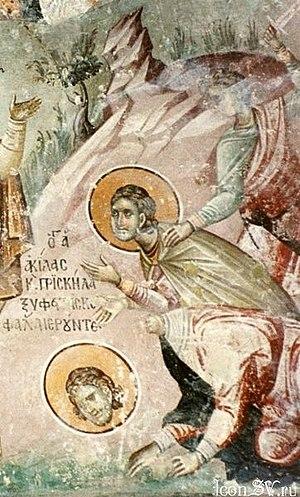
Aquila forme avec Priscille, un couple de riches Romains juifs adeptes de « la Voie » prônée par Jésus et ses apôtres dans le judaïsme des années 40-60, moment où le judaïsme et le christianisme ne sont pas encore séparés.